Veregin

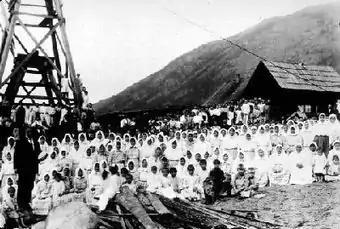
Veregin in 1907

The new station, originally known as Veregin Siding, and since 1908 as Veregin station, was named after Peter Verigin.